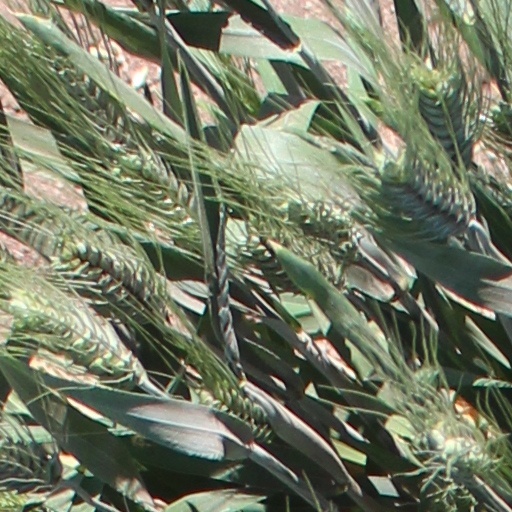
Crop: wheat